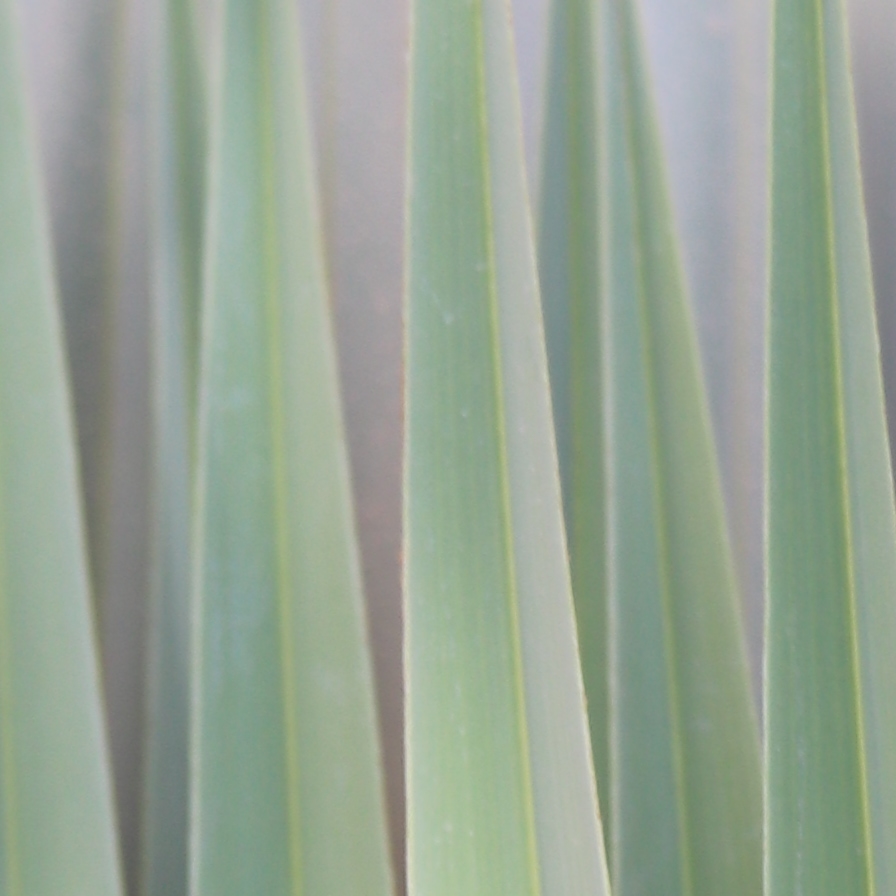
Label: Healthy